Hillbilly Hare

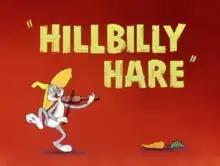

Hillbilly Hare is a 1950 Warner Bros. "Merrie Melodies" cartoon directed by Robert McKimson. The short was released on August 12, 1950 and stars Bugs Bunny.